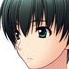
Portrait style: Anime Portrait